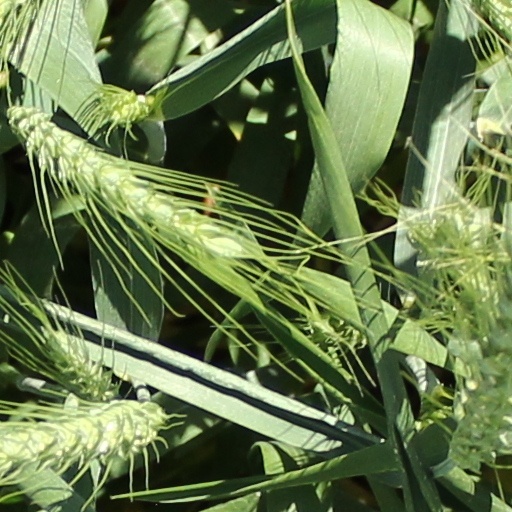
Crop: wheat